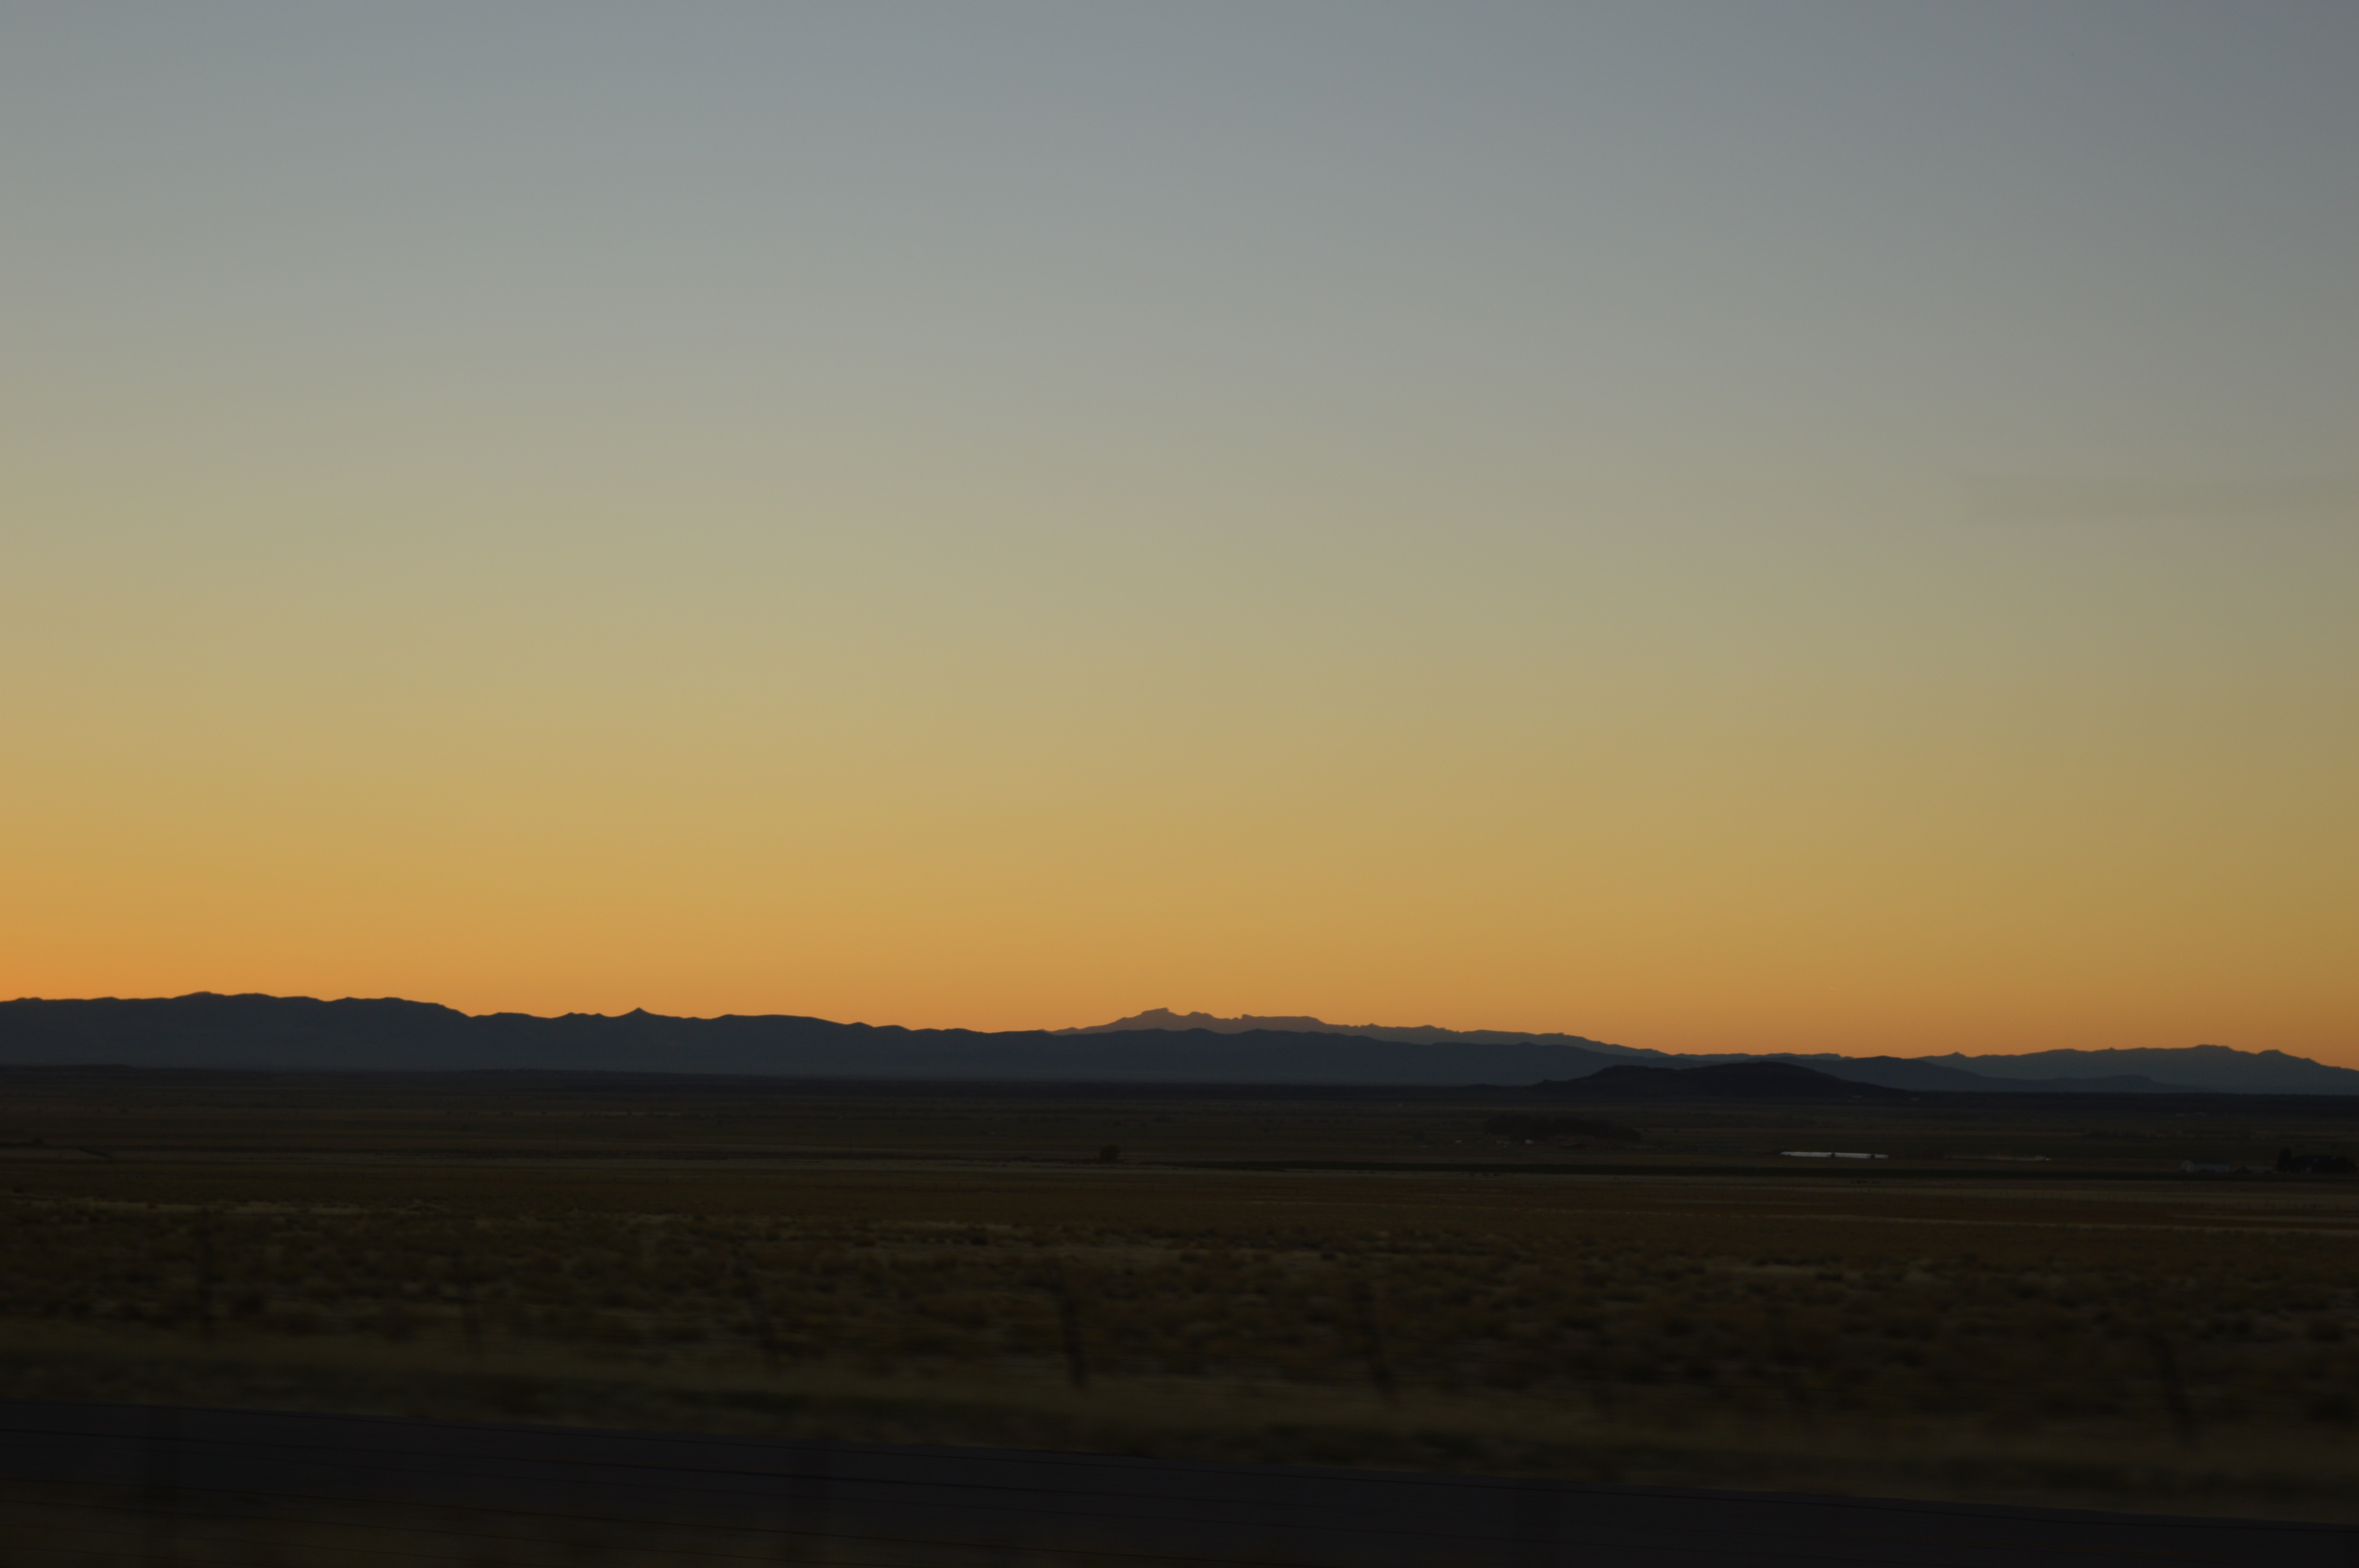
landscape, horizon, cloud, sky, sun, sunrise, sunset, field, prairie, sunlight, morning, hill, desert, dawn, dusk, evening, haze, savanna, plain, grassland, plateau, ecosystem, afterglow, steppe, rural area, death valley, natural environment, atmospheric phenomenon